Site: brandenburg
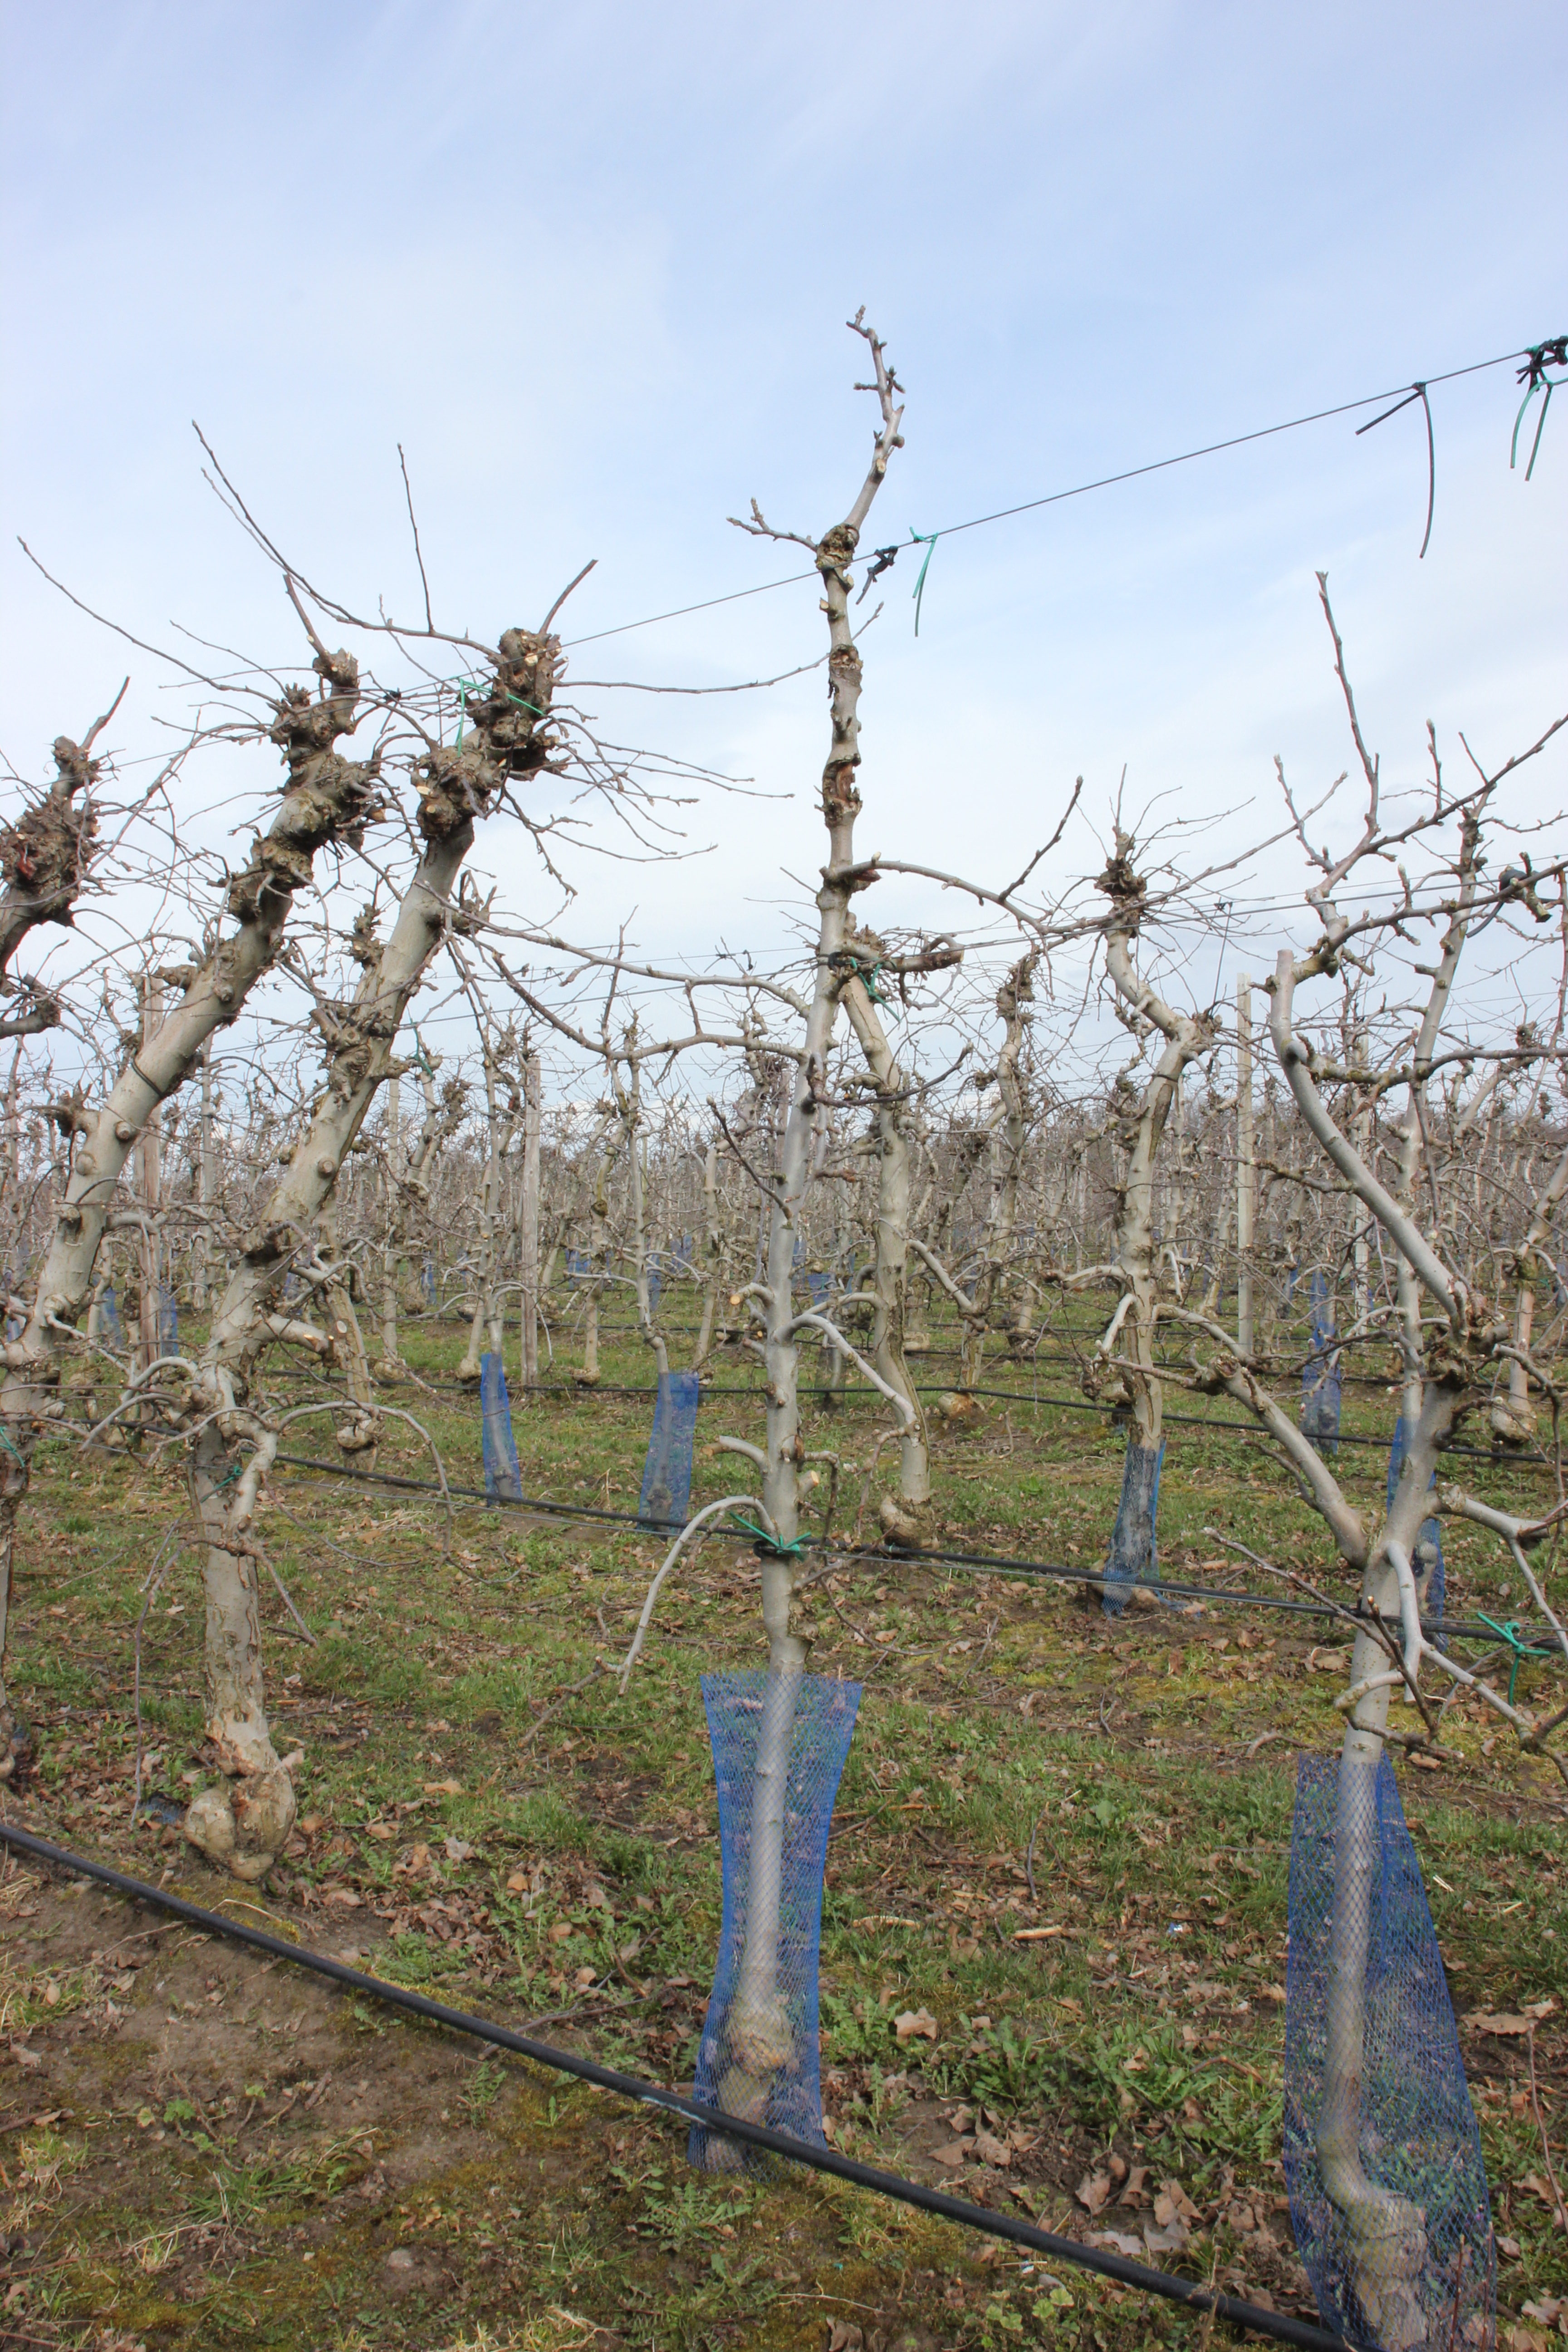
Growth stage (BBCH 01): Bud development